Tippi Hedren

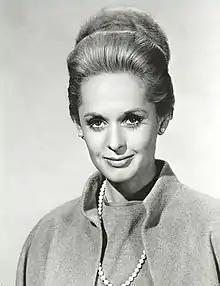
Hedren in 1964

Nathalie Kay "Tippi" Hedren (born January 19, 1930) is a retired American actress. Initially a fashion model, appearing on the front covers of "Life" and "Glamour" magazines (among others), she became an actress after being discovered by director Alfred Hitchcock while appearing on a television commercial in 1961. Hedren achieved great praise for her work in two of his films, including the suspense-thriller "The Birds" (1963), for which she won a Golden Globe Award for New Star of the Year, and the psychological drama "Marnie" (1964). She performed in over 80 films and television shows, including Charlie Chaplin's final film "A Countess from Hong Kong" (1967), the political satire "Citizen Ruth" (1996), and the existential comedy "I Heart Huckabees" (2004). Among other honors, her contributions to world cinema have been recognized with the Jules Verne Award and a star on the Hollywood Walk of Fame.